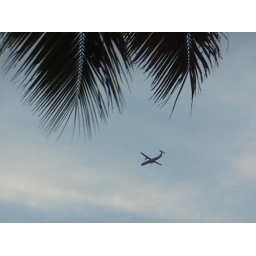
I mostly enjoy watching a plane in the sky like a child.